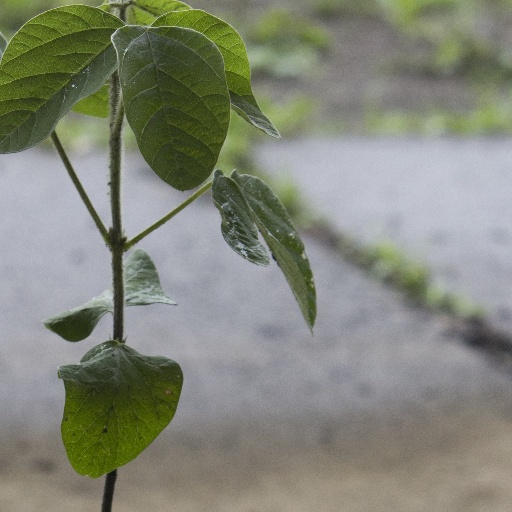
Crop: soybean